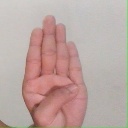
अक्षर: ब